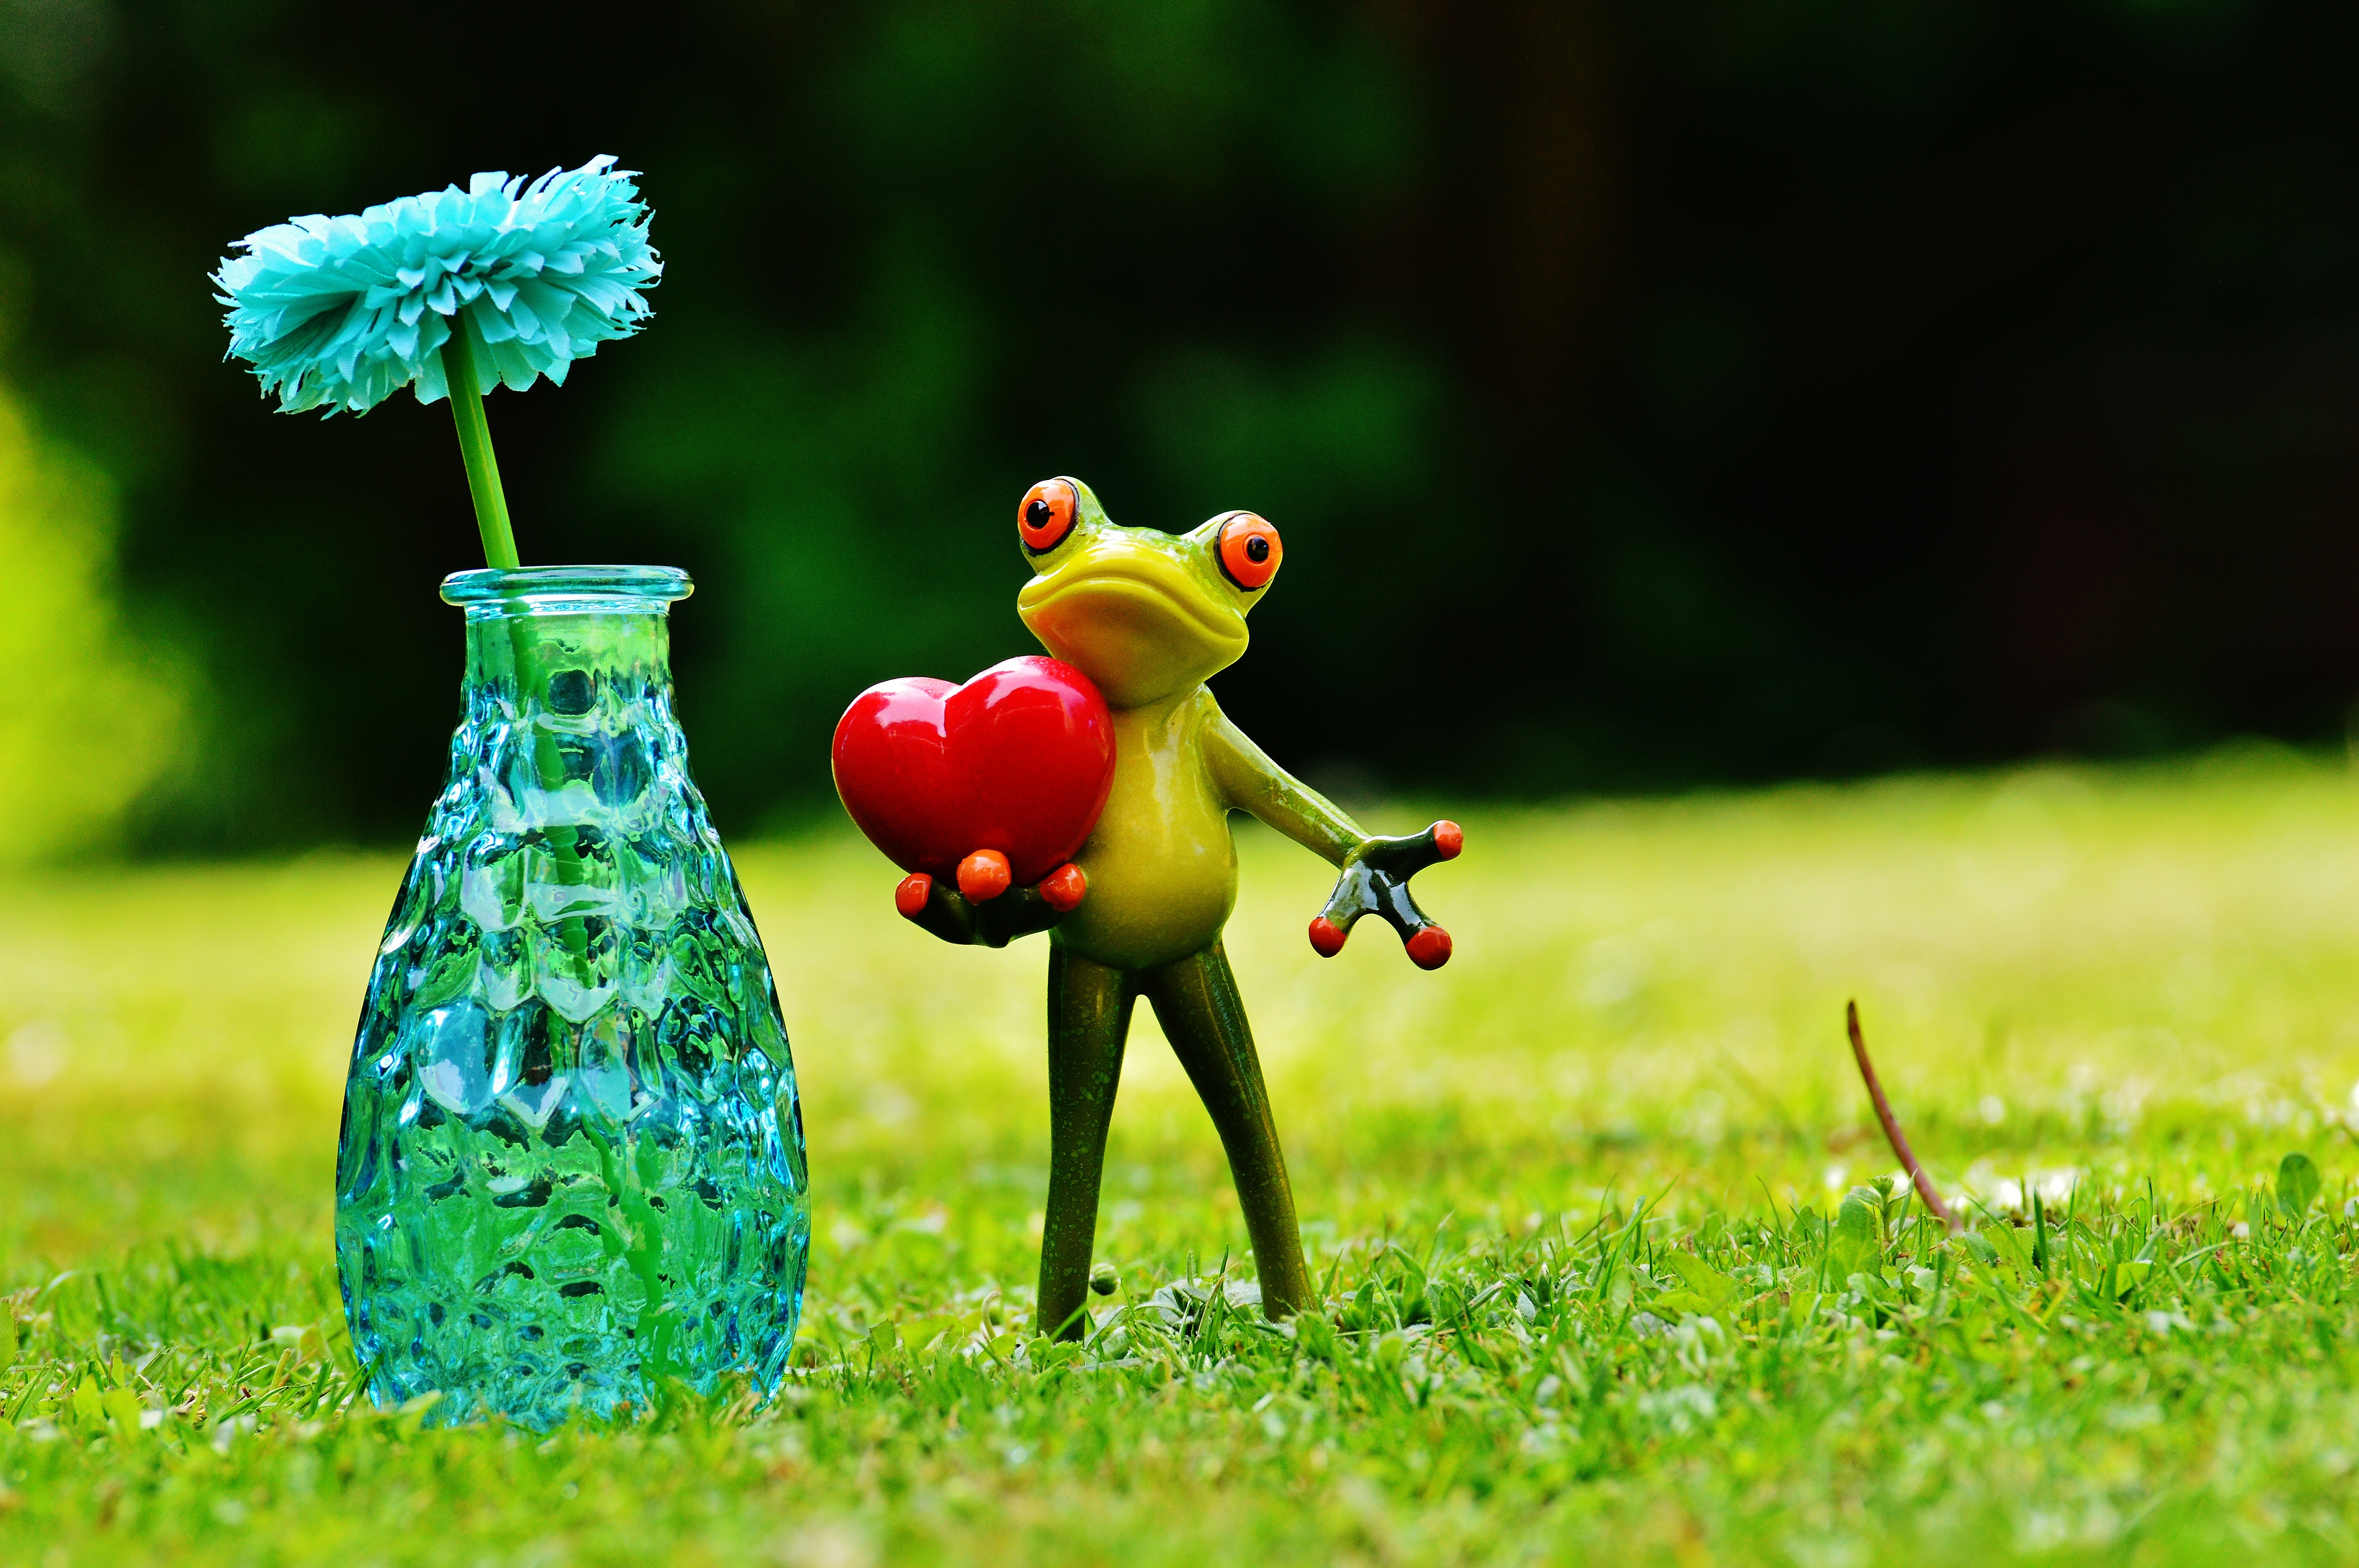
grass, lawn, meadow, flower, glass, love, heart, vase, green, romance, romantic, frog, together, luck, greeting card, macro photography, valentine's day, mother's day